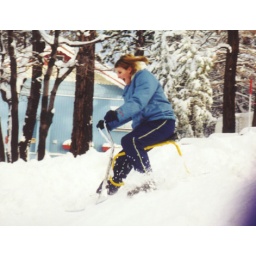
Me almost eating crap on the bike sled in Big Bear